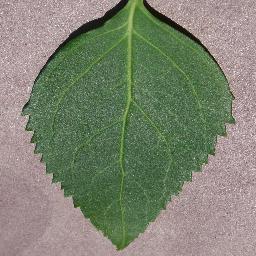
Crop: cherry
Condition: (including_sour)_healthy